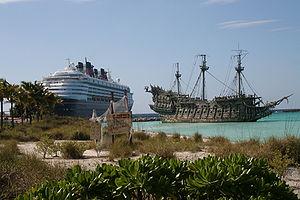
La caye Little Hall's Pond, en anglais Little Hall's Pond Cay, est une caye privée de 18 hectares et de 400 m de long, de l’archipel des îles Exumas aux Bahamas dans les Caraïbes. Elle est la propriété de l'acteur américain Johnny Depp depuis 2004.
Castaway Cay est une île privée des Bahamas qui sert de port exclusif pour les paquebots de la Disney Cruise Line, le Disney Wonder, le Disney Magic, le Disney Dream et le Disney Fantasy. Elle sert d'étape sur les croisières de la Disney Cruise Line.
Pirates des Caraïbes est une franchise de médias cinématographique sur la piraterie produite par Jerry Bruckheimer et Walt Disney Pictures. Elle est composée de cinq films réalisés entre 2003 et 2017.